MARC Cars Australia

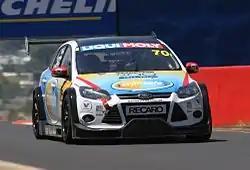
The MARC Focus GTC which won the Invitational class at the 2014 Liqui Moly Bathurst 12 Hour.

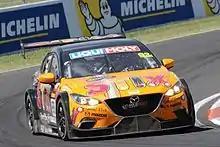
The MARC Mazda3 GTC which won the Invitational class at the 2016 Liqui Moly Bathurst 12 Hour.

Founder Ryan McLeod entered several editions of the Bathurst 12 Hour under the team's former name, Racer Industries. After an initial foray in 2009 with father Peter and brother Gerard, the family entry, driving a Holden Astra SRi returned in 2010 to win its class. In the years following, the team moved away from a family focus, instead providing opportunities to various young drivers including Chaz Mostert, Scott Pye and Ashley Walsh in a HSV VXR Turbo. The team won further class victories in 2012, in which the team finished seventh overall, and in 2013.